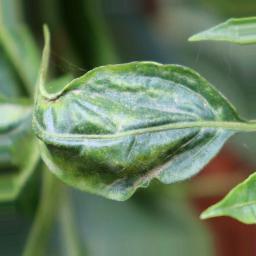
Label: mites_and_trips